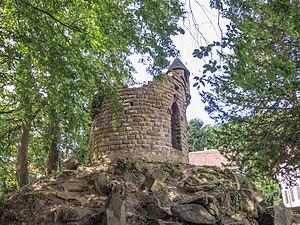
Ancienne glacière, dans le parc municipal d'Orbey. Haut-Rhin
Orbey est une commune française située dans le département du Haut-Rhin, en région Grand Est.